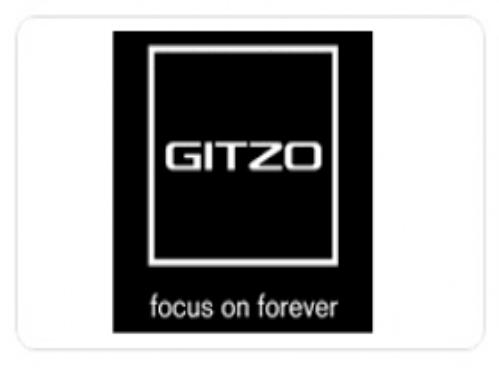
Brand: Gitzo
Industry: Electronic